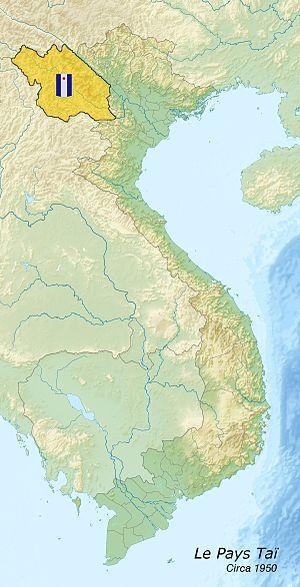
Le Pays Taï / Taï/Tai Country - Situation en 1954 (Président du Pays Taï
Le pays Taï ou Sip Song Chau Tai, situé dans le nord-ouest de l'actuelle République socialiste du Viêt Nam, est composé de diverses ethnies dont l'histoire remonte à plus de 1 500 ans.